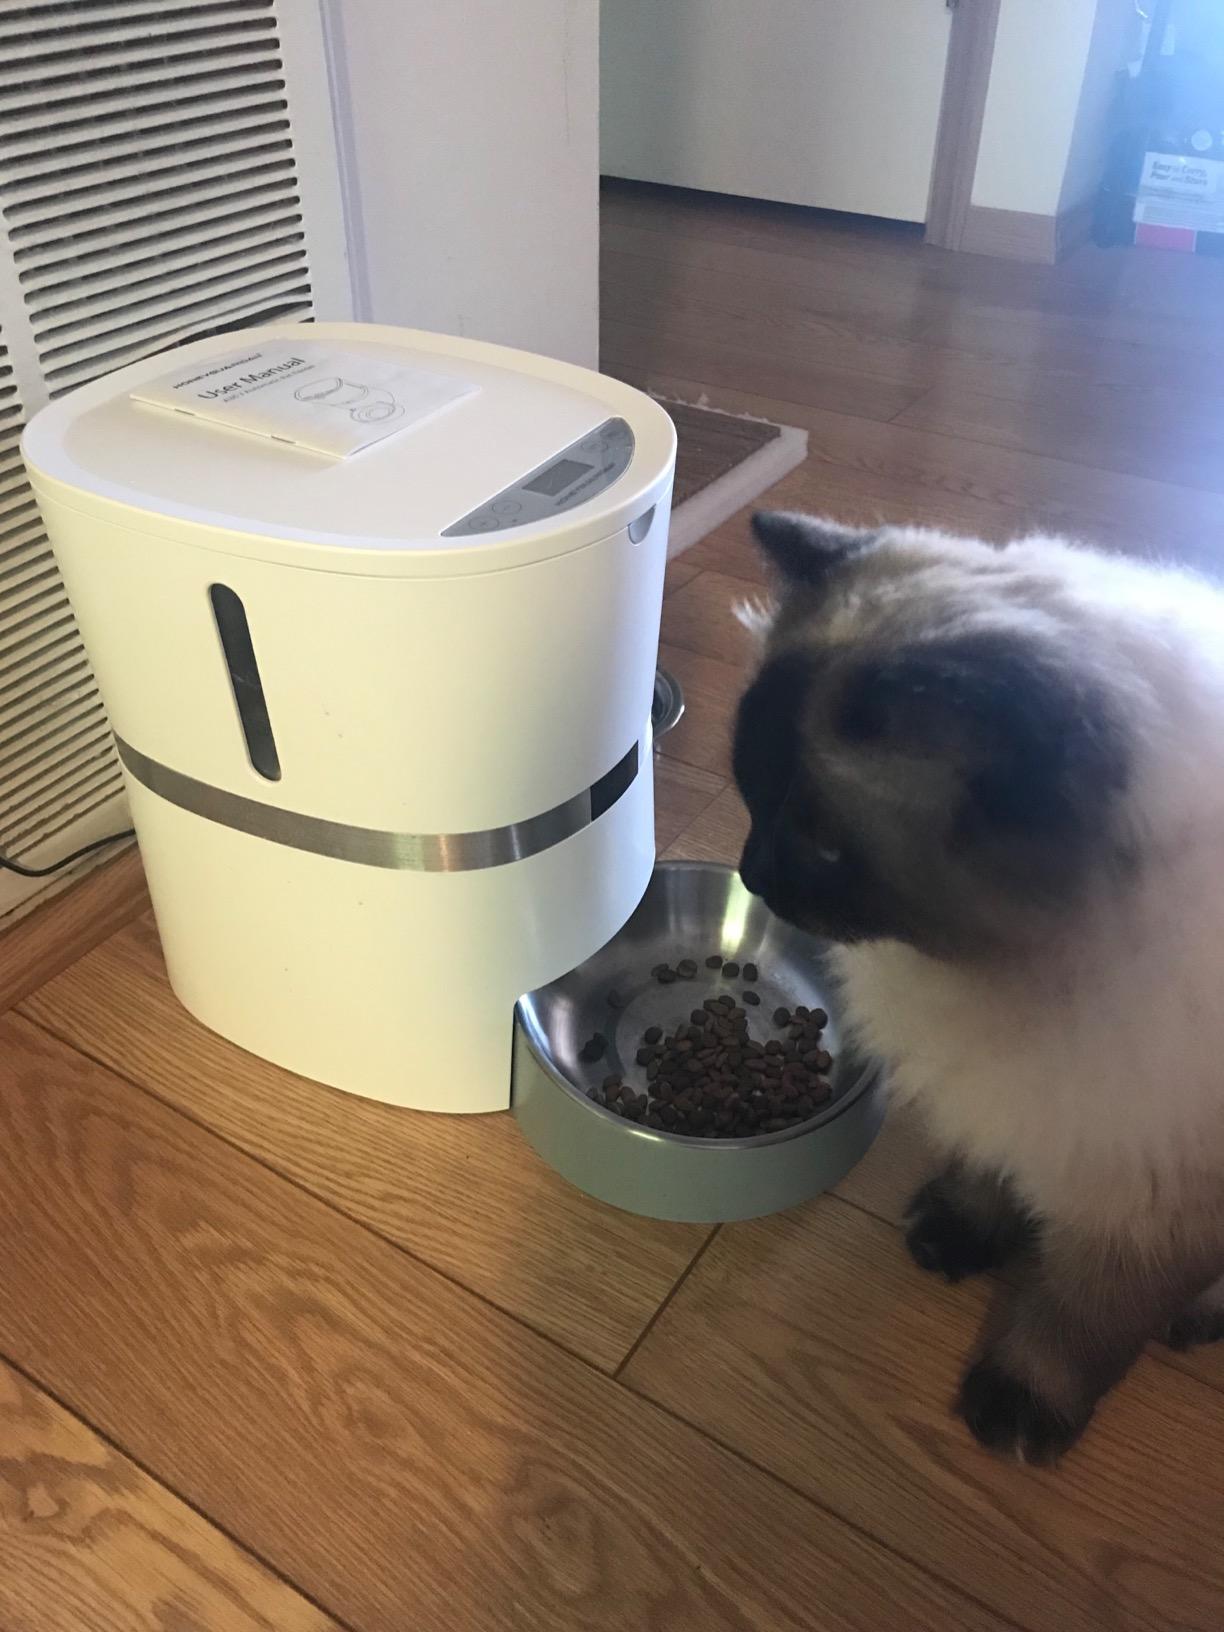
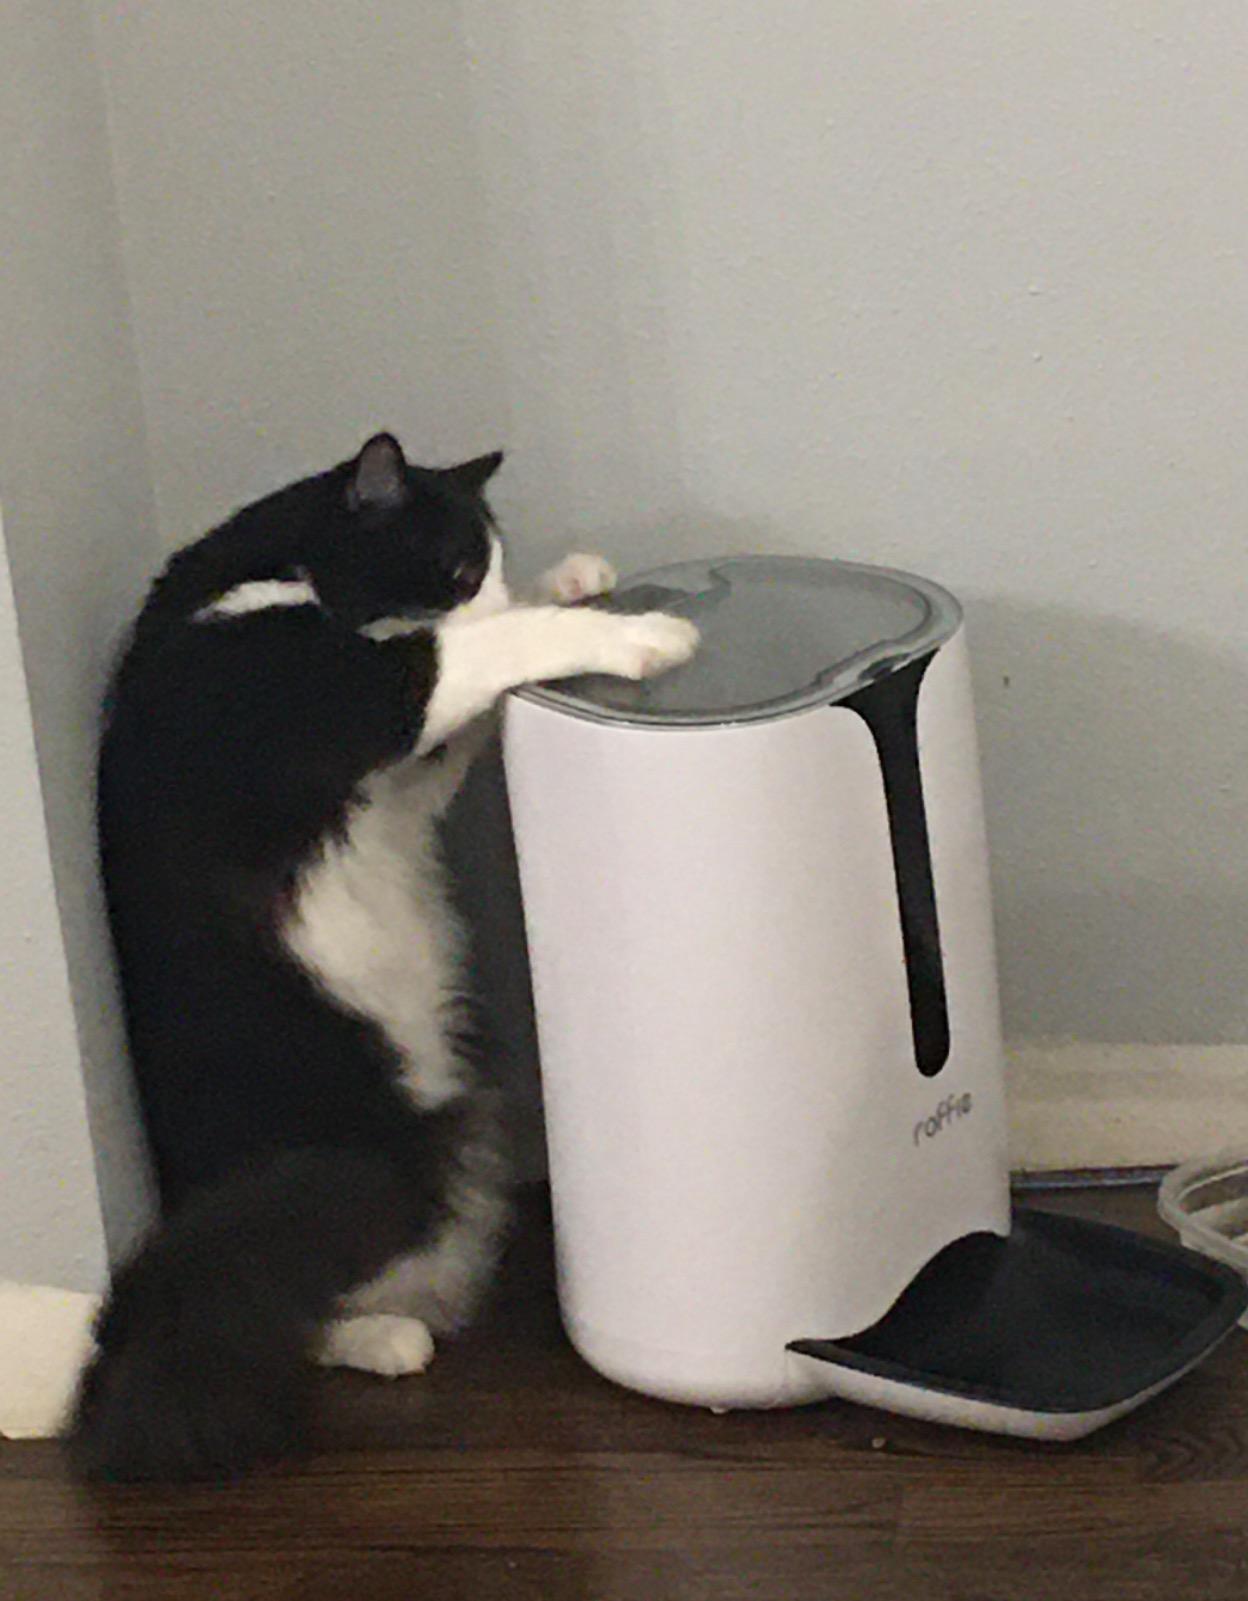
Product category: items_feeder
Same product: no